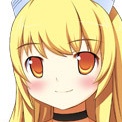
Portrait style: Anime Portrait